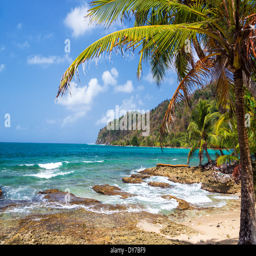
green palm tree on the coast of person